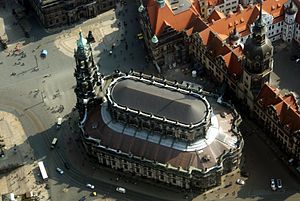
Katholische Hofkirche (Dresden)
Luftfoto af kirken
Katholische Hofkirche i Dresden, indviet til den hellige Treenighed, er en Katedral i bispedømmet Dresden-Meißen og Dresdens bykirke. Den blev bygget fra 1739 til 1755 i barokstilen under Kurfyrste Frederik August 2 gennem den italienske bygmester Gaetano Chiaveri. 1964 blev den ophævet til domkirke, og 1980 blev den bispedømmet Dresden-Meißens Katedral.